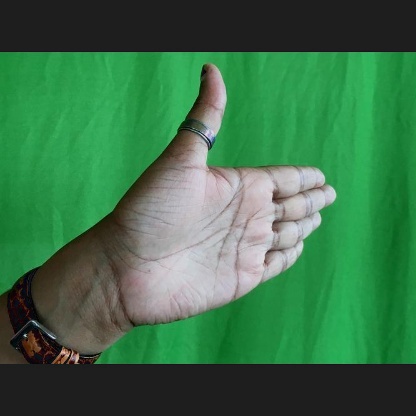
Mudra: Ardhachandran